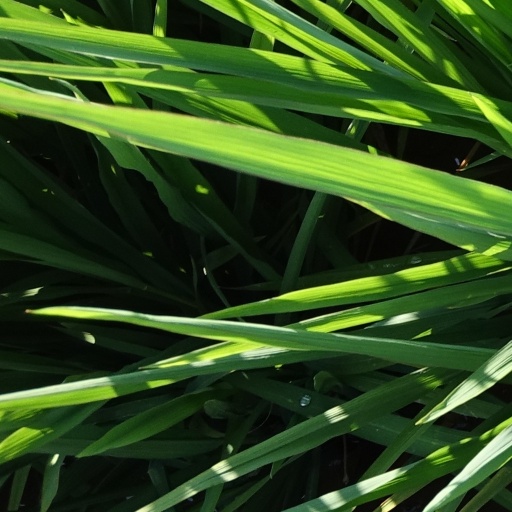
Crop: rice